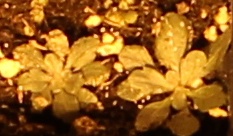
Label: Horseweed